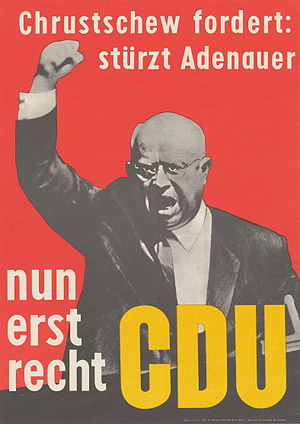
Forbundsdagsvalget 1961
CDU-plakat før valget. »Krustsjov kræver: Vælt Adenauer. Nu mere end nogensinde CDU«
Valget i Tyskland 1961 var valget til den fjerde tyske Forbundsdag og blev afholdt den 17. september det år.